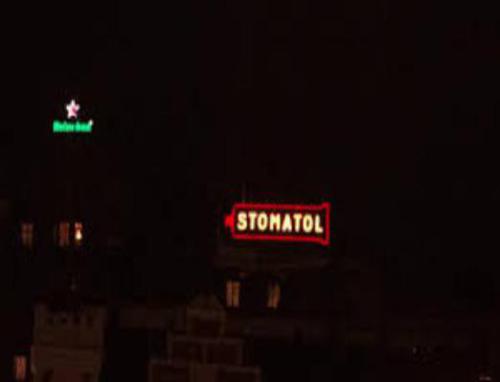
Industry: Necessities